Eberhard Bosslet

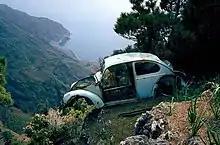
Eberhard Bosslet, "Schrott & Sonne" ("Scrap Metal and Sun"), 1982

Eberhard Bosslet (born 1953) is a German contemporary artist who has been producing site-specific art and architectural-related works, such as sculpture, installation, light art and painting, all indoors and outdoors, since 1979.